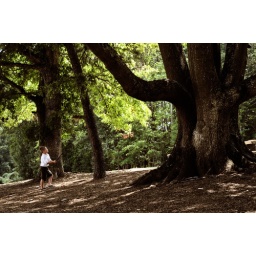
a boy in the forest